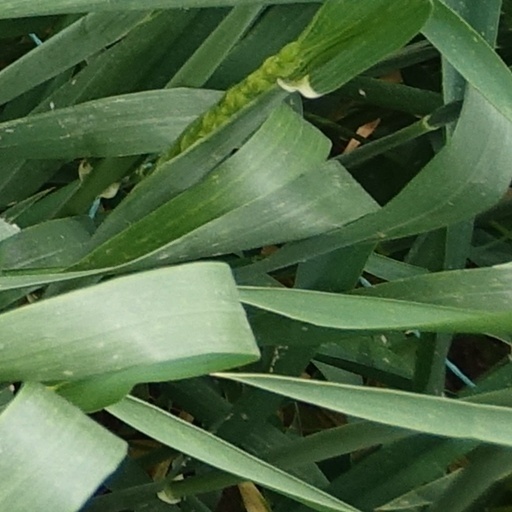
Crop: wheat